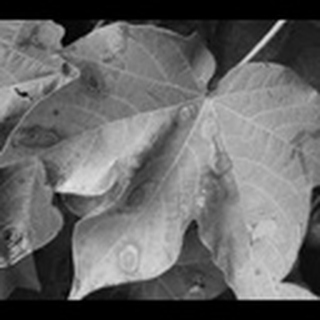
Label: cotton_target_spot